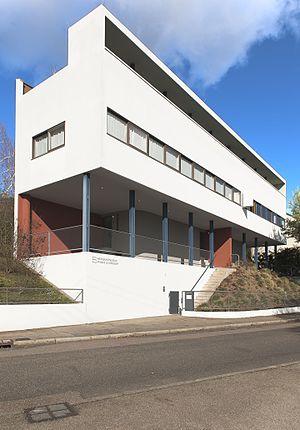
La Weißenhofsiedlung est un lotissement de maisons pour travailleurs qui a été construit à Stuttgart en 1927 dans le cadre de l'exposition "Die Wohnung". Ce fut une vitrine internationale pour ce qui allait être connu par la suite comme l'Architecture moderne. L'exposition eut un succès exceptionnel et reste, encore de nos jours, un des plus importants témoignages de cette architecture très avant-gardiste pour l'époque.